Lehmann Aviation drones

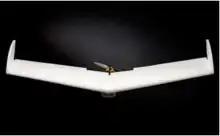
Lehmann Aviation patent wing

The Lehmann Aviation LM450 is a lightweight small UAV launched by Lehmann Aviation in 2010 (out of production).